Qirjako Qirko

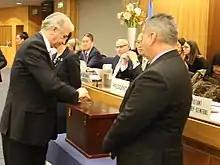
Qirko (left) voting at the IMO in 2019

Qirjako Qirko (born on 1 June 1961 is an Albanian diplomat and former attorney. Until July 2023 he served as the ambassador of the Republic of Albania to the United Kingdom of Great Britain and Northern Ireland (since 26 August 2016), and the Republic of Ireland (since 2018). Qirko was a permanent representative of Albania to the International Maritime organisation.